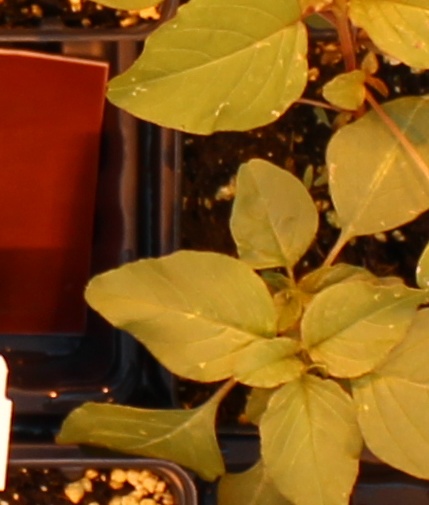
Label: Palmer Amaranth